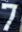
Number: 7